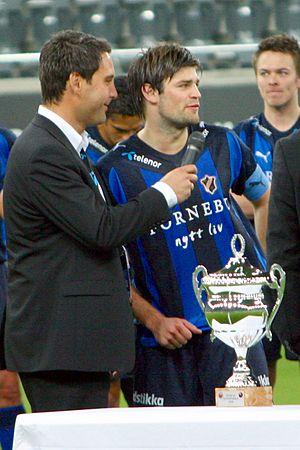
La Supercoupe de Norvège de football est une compétition de football créée en 2002, opposant le champion de Norvège au vainqueur de la coupe de Norvège, disputée en un match unique.